The Stanley Parable

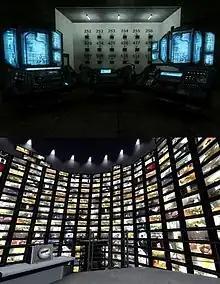
Two images stacked on top of each other. The top is a dimly lit, dark room with a few futuristic-looking computer monitors. In the background, there is a panel of square televisions with numbers above them. In the bottom image, the player is standing in a much brighter room, on a grey platform. Flat-screen televisions line the circular walls, each showing a different perspective of the office.

Shortly after the release of the original mod, Wreden was contacted by William Pugh, a player who had experience in creating environments within the Source engine and had previously won a Saxxy Award for his work. Pugh had heard of the mod through word of mouth, and after being impressed with playing it, saw that Wreden was looking for help for improving the mod. The two collaborated each day for two years for the revamped mod. Though initially Wreden wanted to recreate the original game "beat for beat", his discussions with Pugh led to them deciding to alter existing material and add more, an "interpolation" of the original game, and creating a stand-alone title. The remake includes the six endings from the original, as well as updating the game with several newly created endings. Brighting returned to voice the Narrator in the remake, as Wreden considered his performance "half the reason this game has been successful". Additionally, a custom soundtrack was created for the remake, composed by Blake Robinson, Yiannis Ioannides, and Christiaan Bakker.